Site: brandenburg
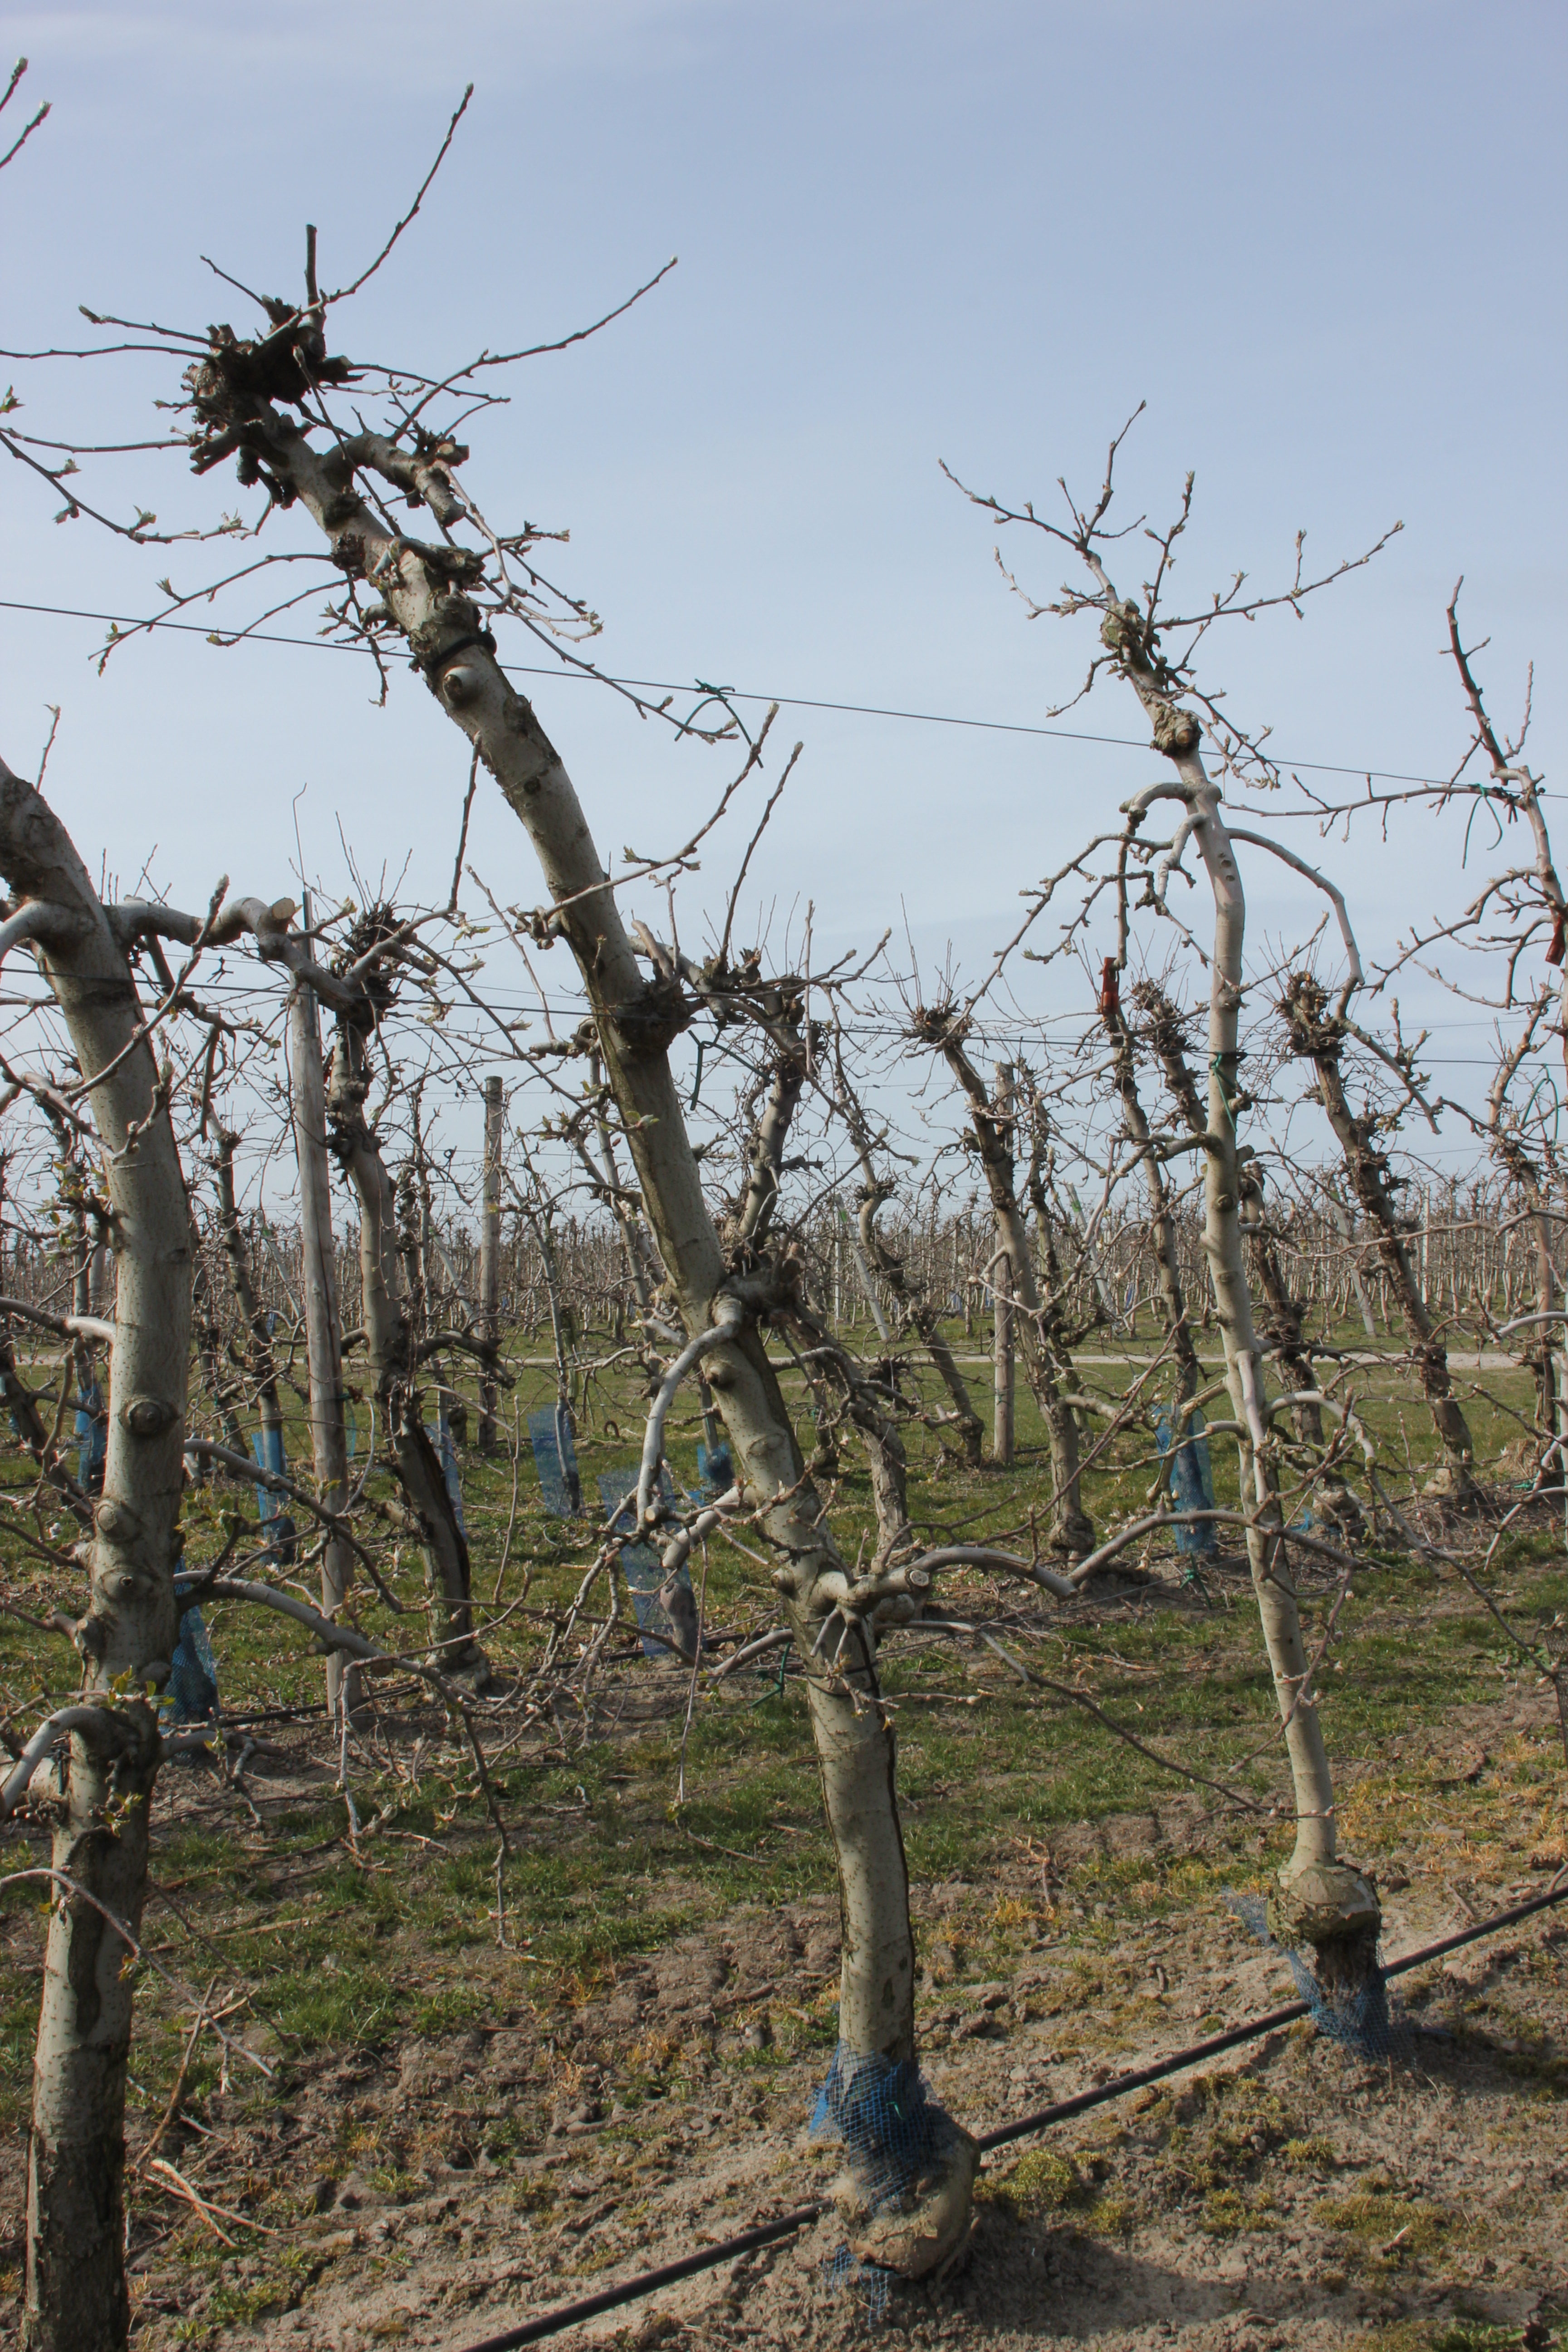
Growth stage (BBCH 54): Inflorescence emergence